Curjel & Moser

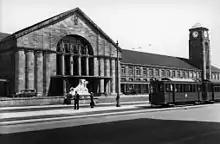
Badischer Bahnhof in Basel

Curjel & Moser was an architectural firm set up by Robert Curjel and Karl Moser in 1888 in Karlsruhe, Germany. They designed about 400 buildings in Germany and Switzerland. In 1915, following the start of the World War I, the firm was dissolved and Moser became professor at ETH Zurich. Many of the office's surviving buildings are now listed monuments. In Karlsruhe-Knielingen, Curjel-und-Moser-Strasse was named after the architects in 2008.